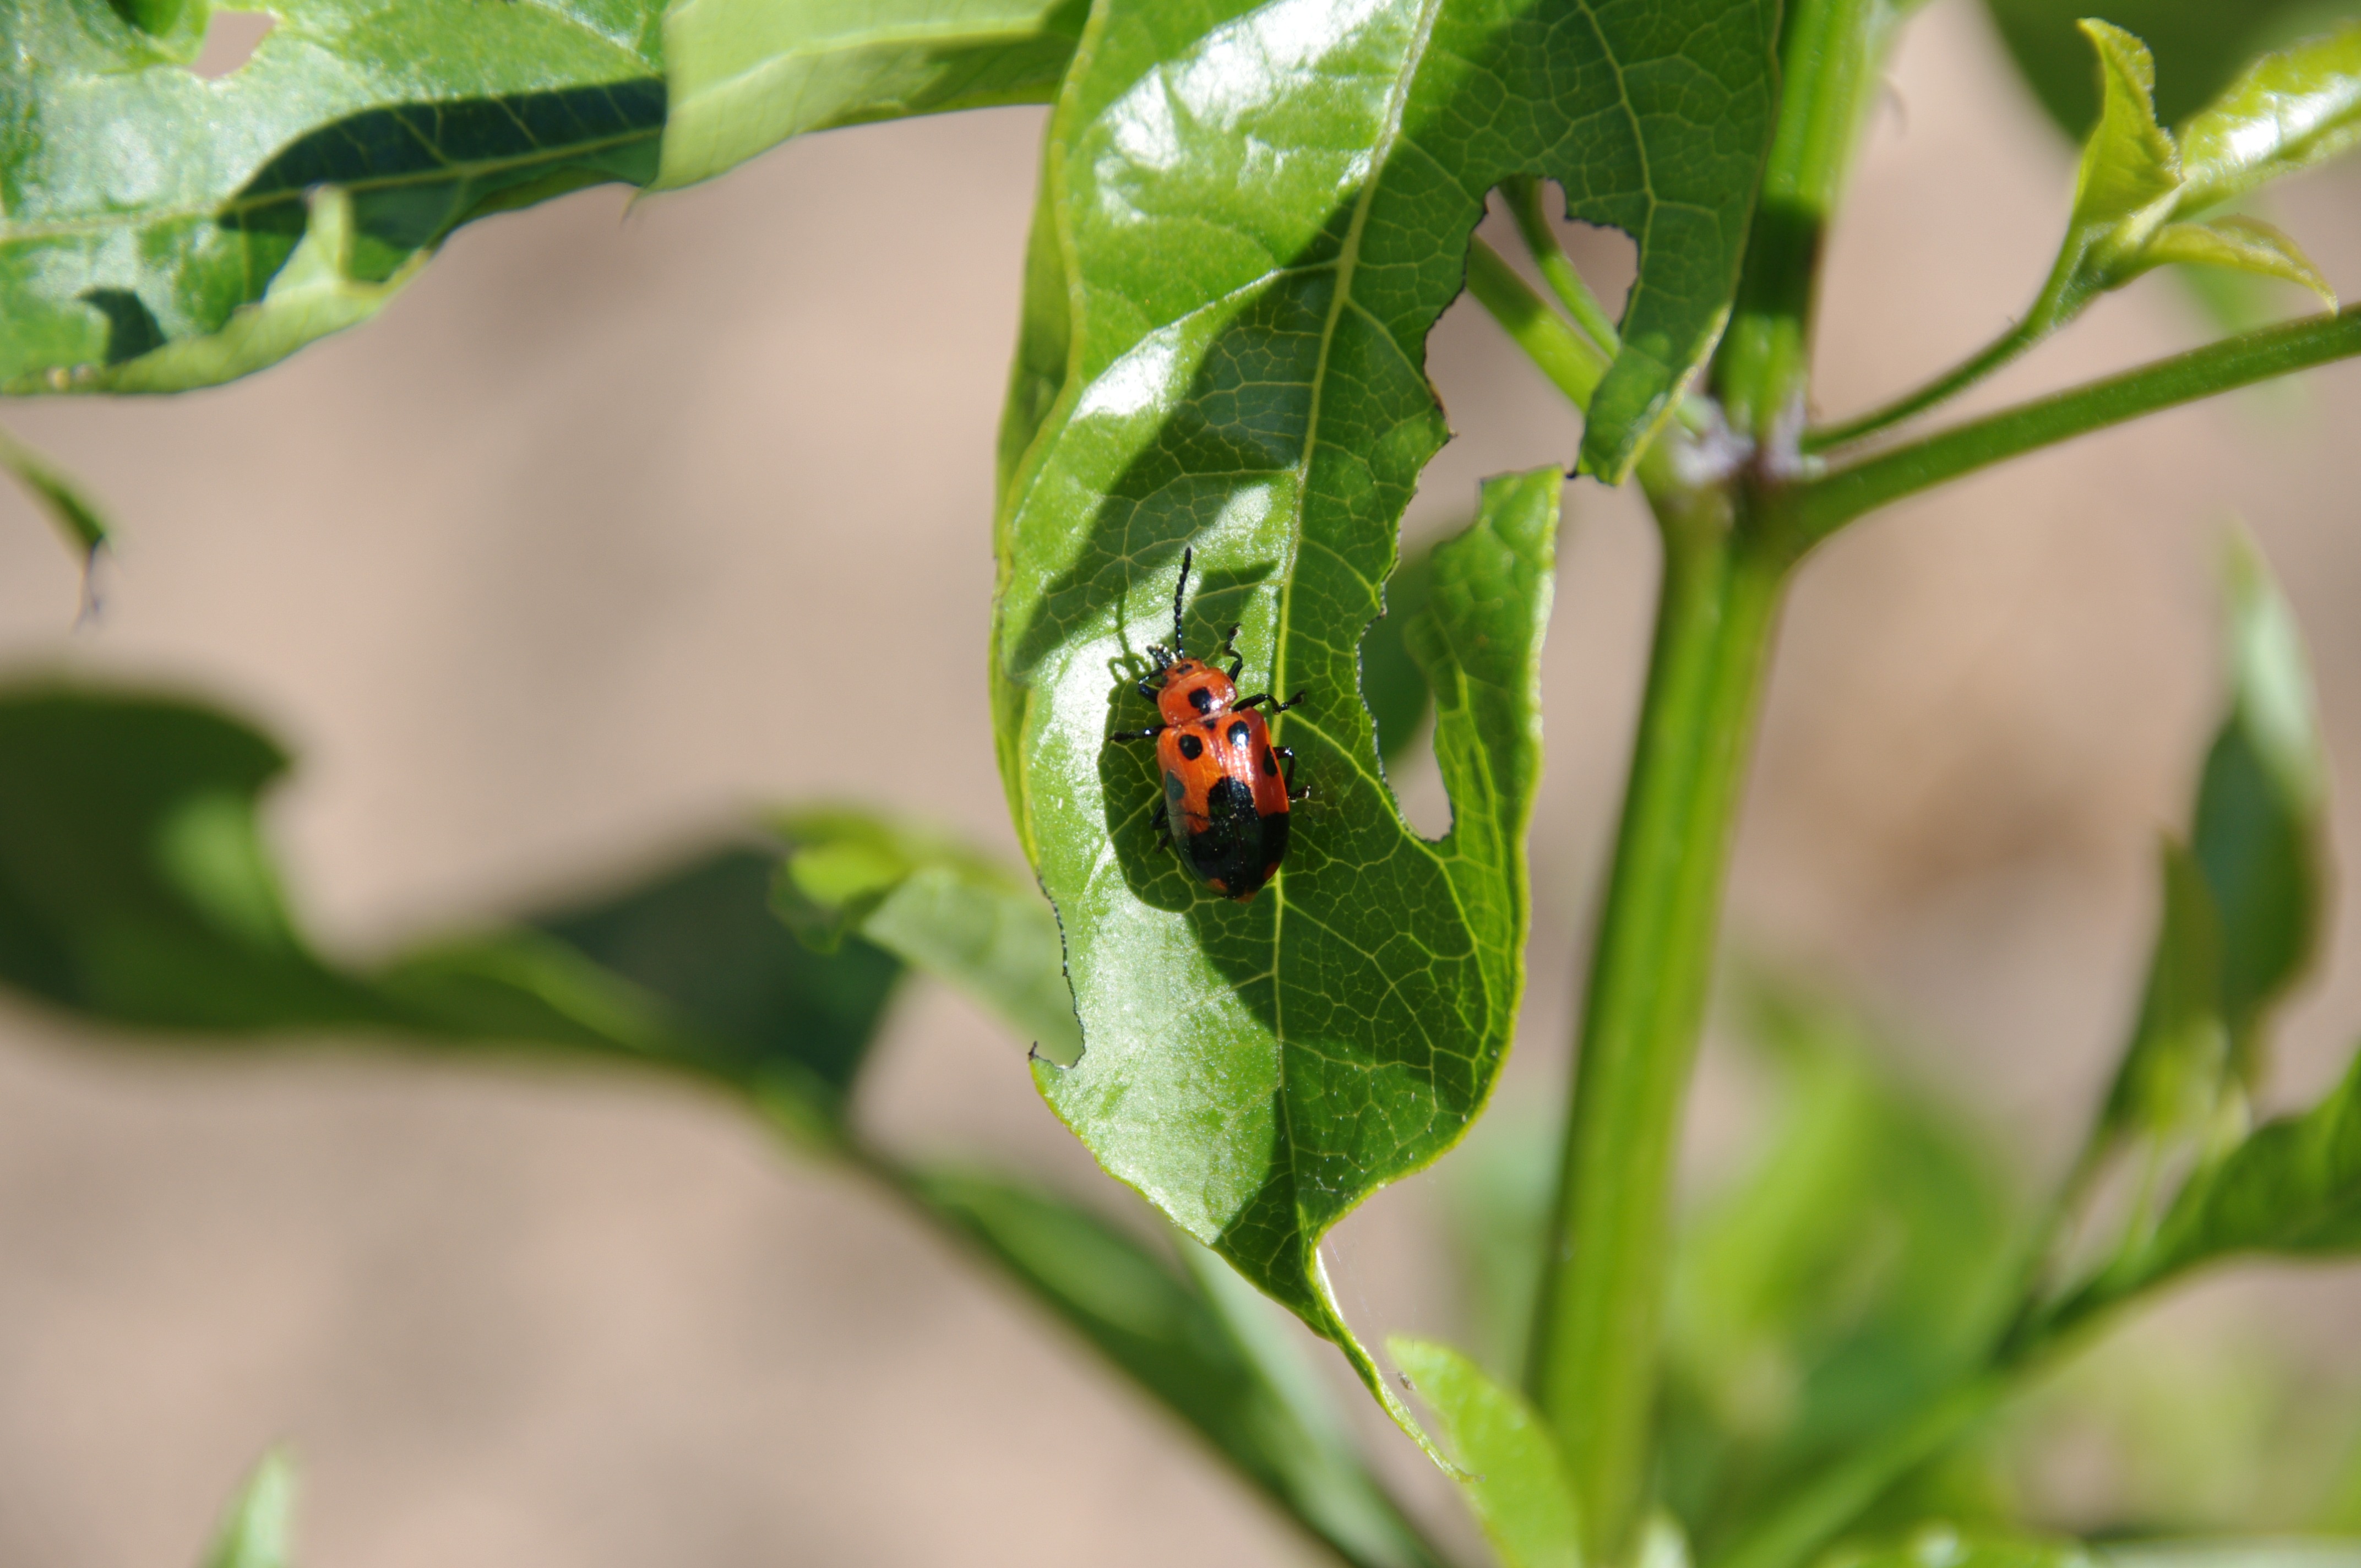
nature, plant, leaf, flower, animal, green, red, insect, bug, botany, flora, fauna, ladybird, invertebrate, close up, spots, insects, bugs, beetle, macro photography, beetles, leaf beetle, bug insect